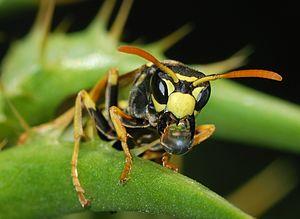
Une guêpe (Polistes dominulus) avec une goute d'eau